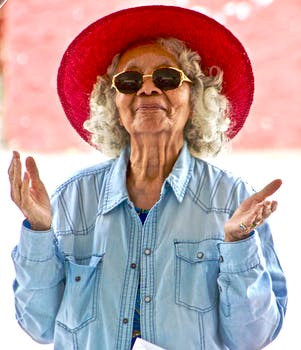
Label: No Watermark